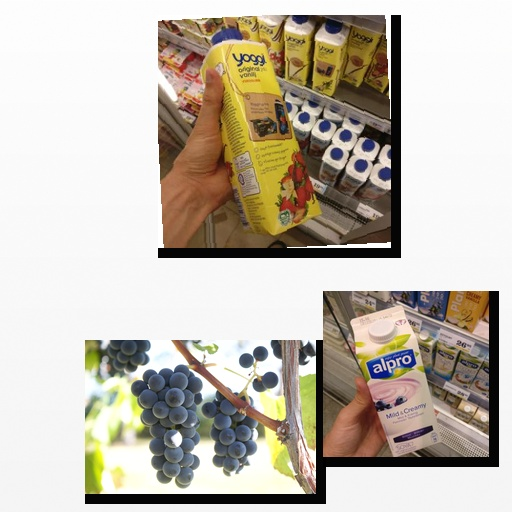
Food items: blueberry_soyghurt, strawberry_yogurt, grapes